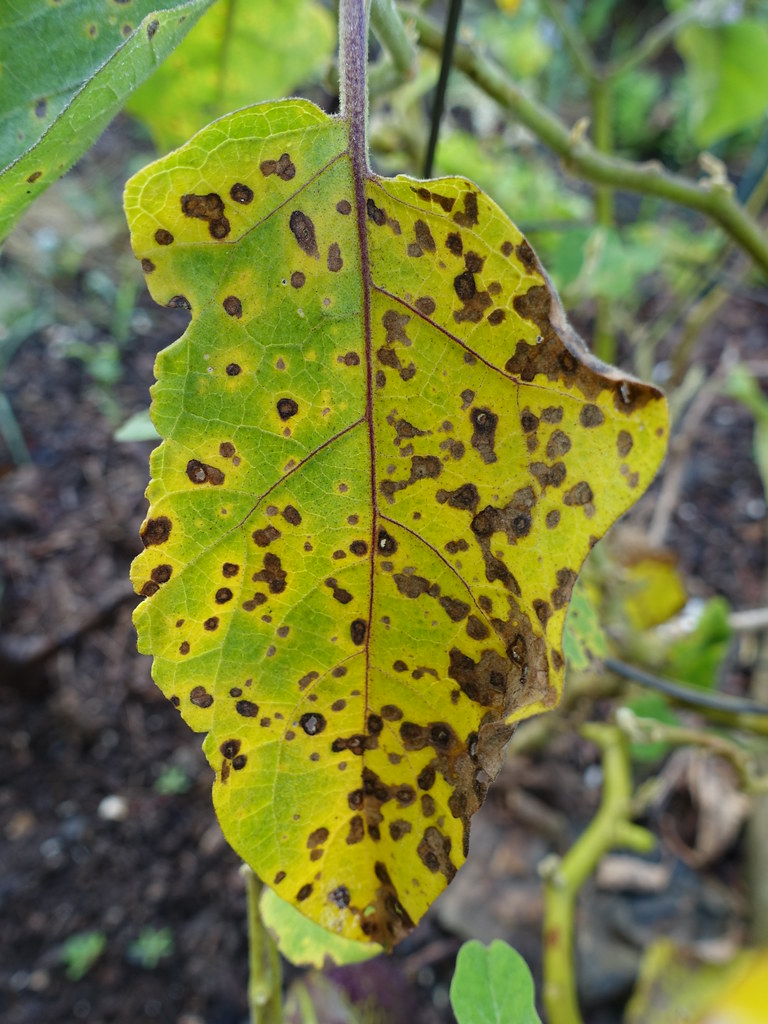
Plant: Eggplant
Disease: eggplant cercospora leaf spot